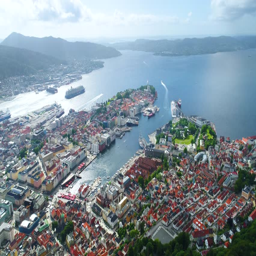
a city on the west coast .